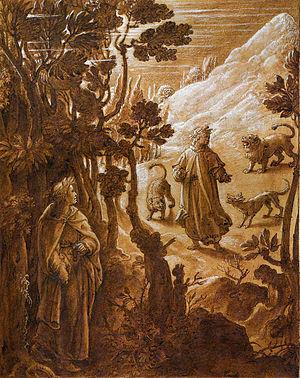
Le Chant I de l'Enfer sert de préambule à la totalité du poème de la Divine Comédie de Dante Alighieri. Il se déroule dans une forêt puis sur les pentes qui conduisent au sommet d'une colline. Nous sommes dans la nuit du 7 au 8 avril 1300, ou, selon d'autres commentateurs, entre le 24 et le 25 mars 1300. Dante y rencontre Virgile qui l'accompagnera dans la visite de l'Enfer, première étape dans la purification du péché.